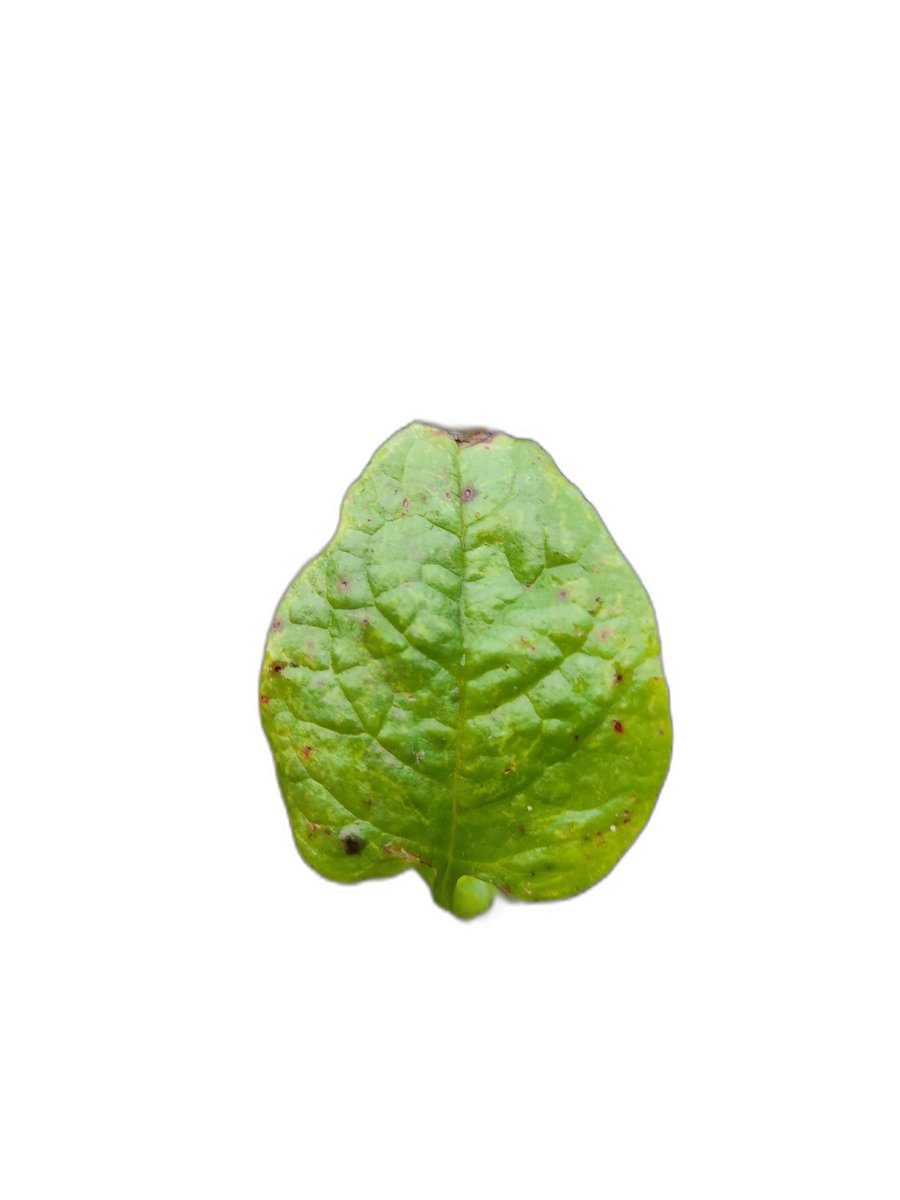
Label: Downy-Mildew